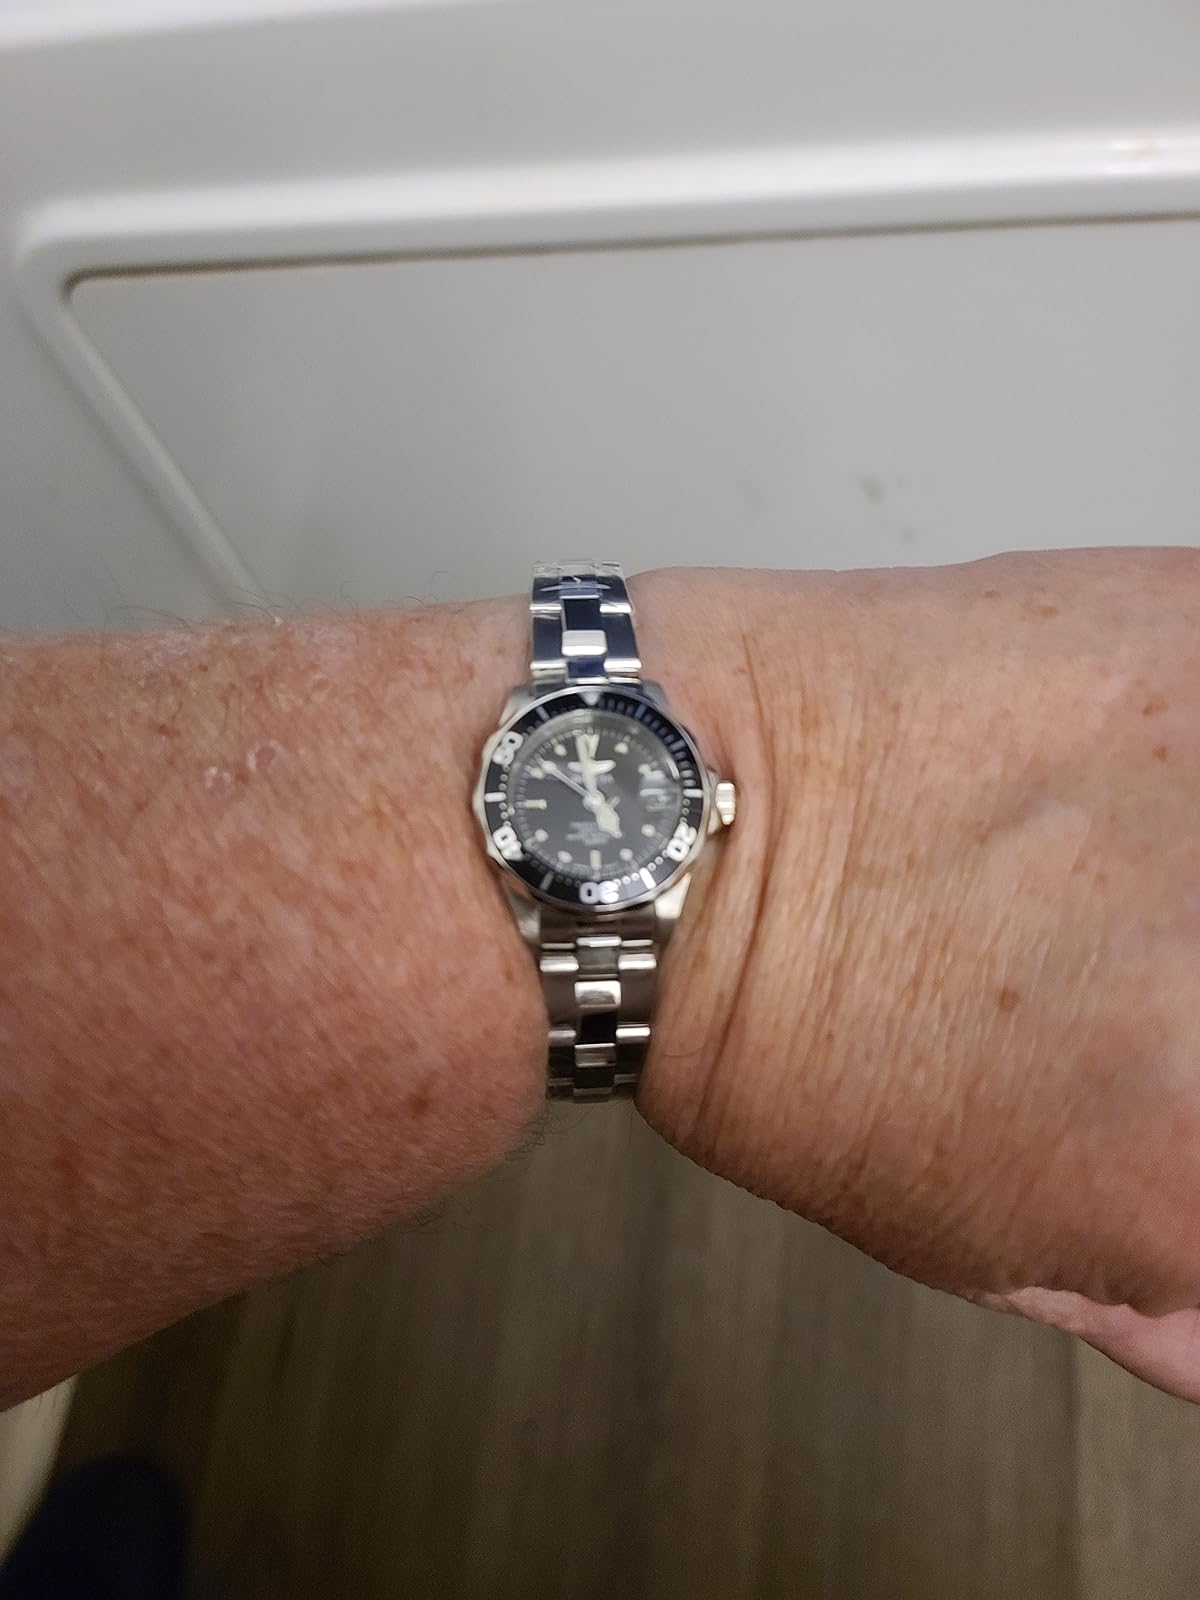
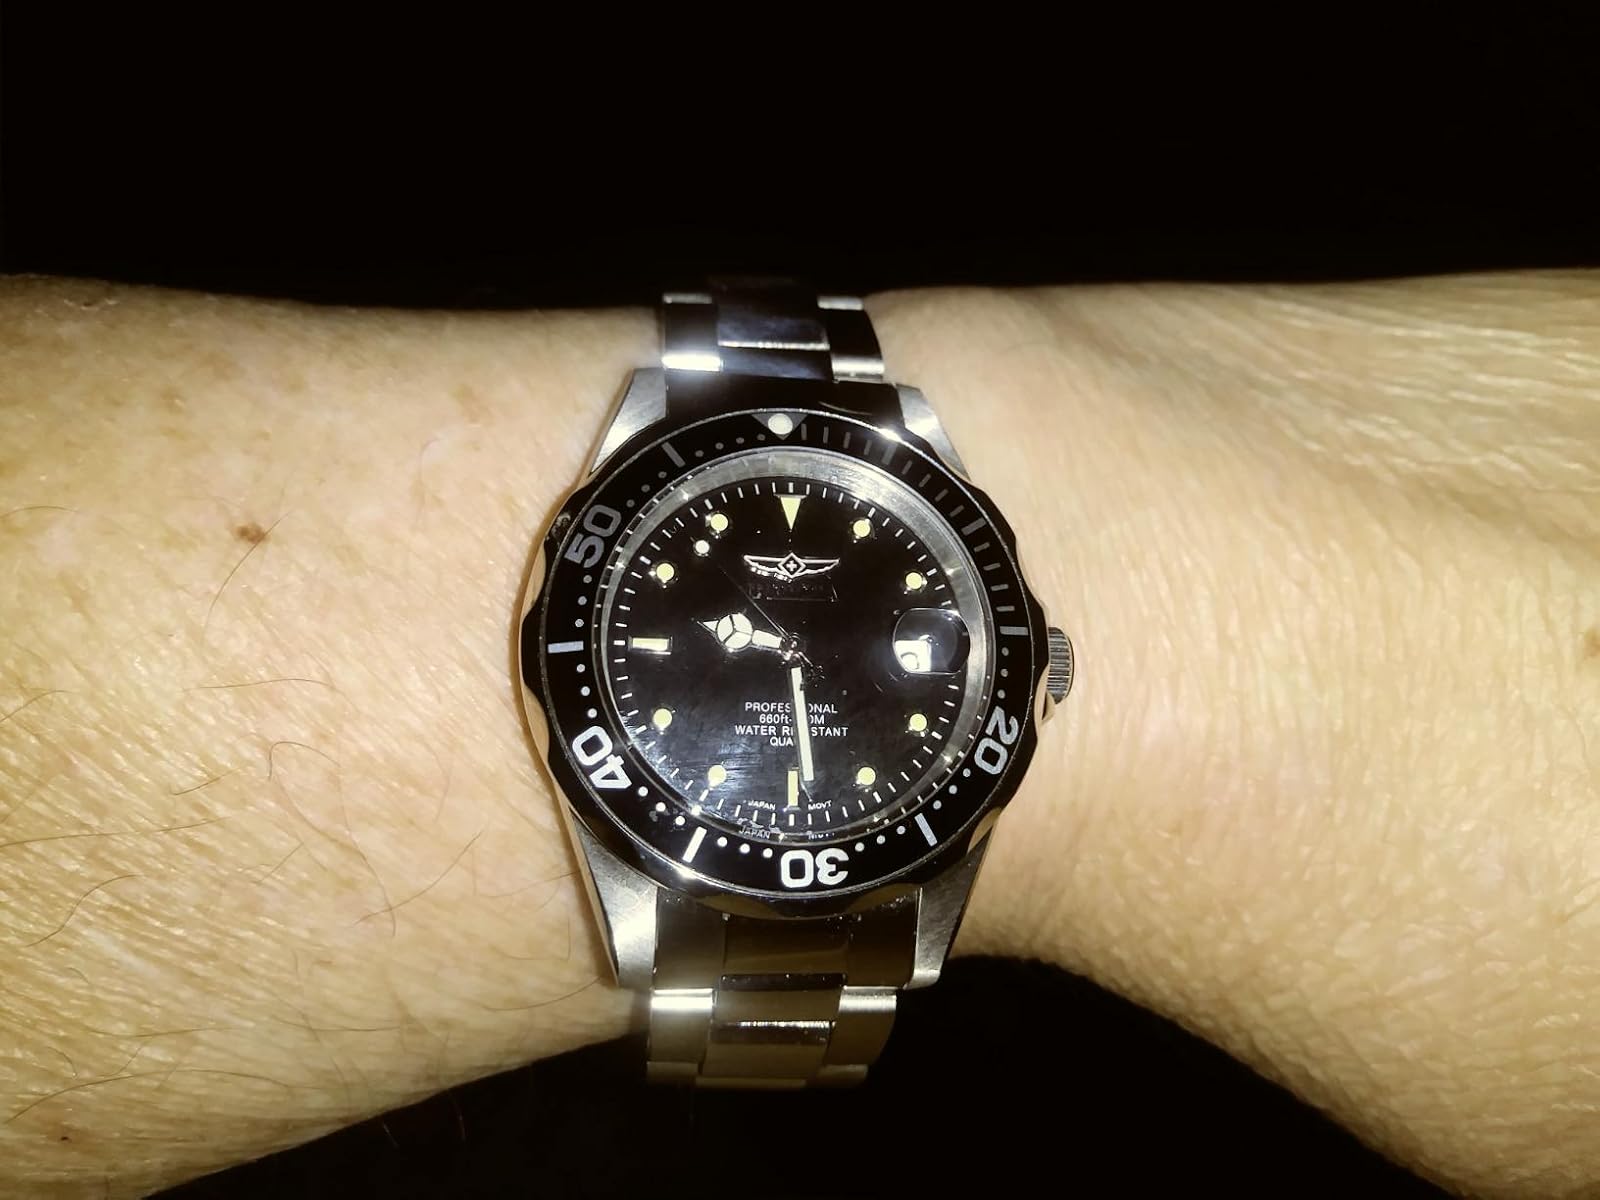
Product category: accessories_watch
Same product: yes